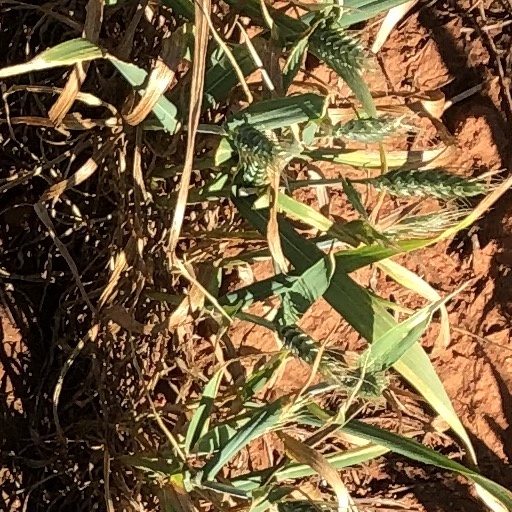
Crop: wheat